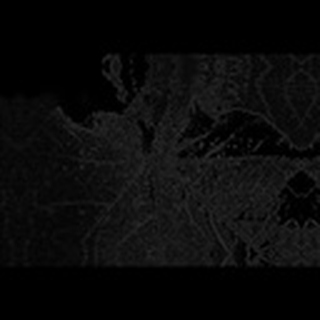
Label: cotton_aphids